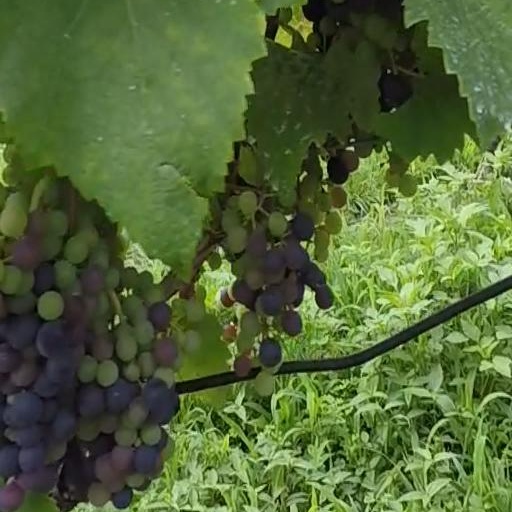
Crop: grape